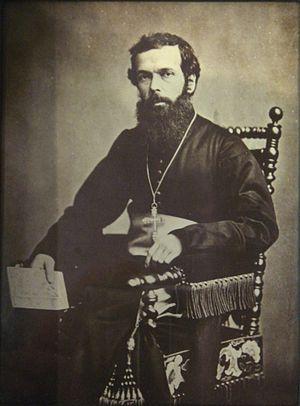
Bernard Thaddée Petitjean, né le 14 juin 1829 à Blanzy-sur-Bourbince et mort le 7 octobre 1884 à Nagasaki, est un prêtre catholique français qui fut missionnaire au Japon et le premier vicaire apostolique de ce pays.